Calumet Hotel (Portland, Oregon)

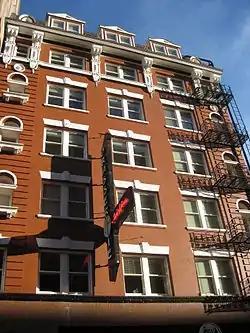

The Calumet Hotel, also known as the Esquire Hotel, is a former hotel building located in downtown Portland, Oregon, that is listed on the National Register of Historic Places. The building was changed from a commercial hotel to a residential hotel for low-income residents in the 1930s. At some point, it took the name Esquire Hotel. By the time of its nomination to the National Register, in 1983, it was vacant. The building was renovated in 2008–09 and is now known as "The Esquire" apartments.